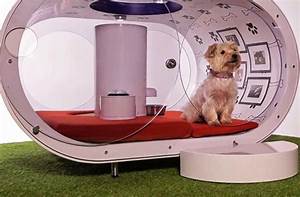
Label: dog